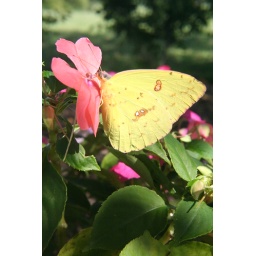
Pink-edged Sulphur Butterfly on Impatiens-Summer flowers and plants in our southern Illinois garden.